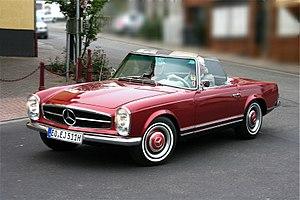
Les Mercedes-Benz 230 SL "Pagode" sont des modèles d’automobiles à deux places coupé et cabriolet du constructeur allemand Mercedes-Benz conçus et dessinés par le designer français Paul Bracq, commercialisés de 1963 à 1971.
Paul Bracq, né le 13 décembre 1933 à Bordeaux, est un designer automobile français, connu pour avoir travaillé pour Mercedes-Benz, BMW et Peugeot. Il a également travaillé chez Citroën et Brissonneau et Lotz.